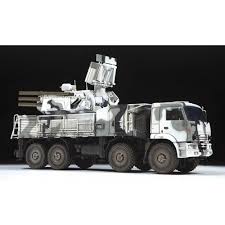
Label: Air Defense